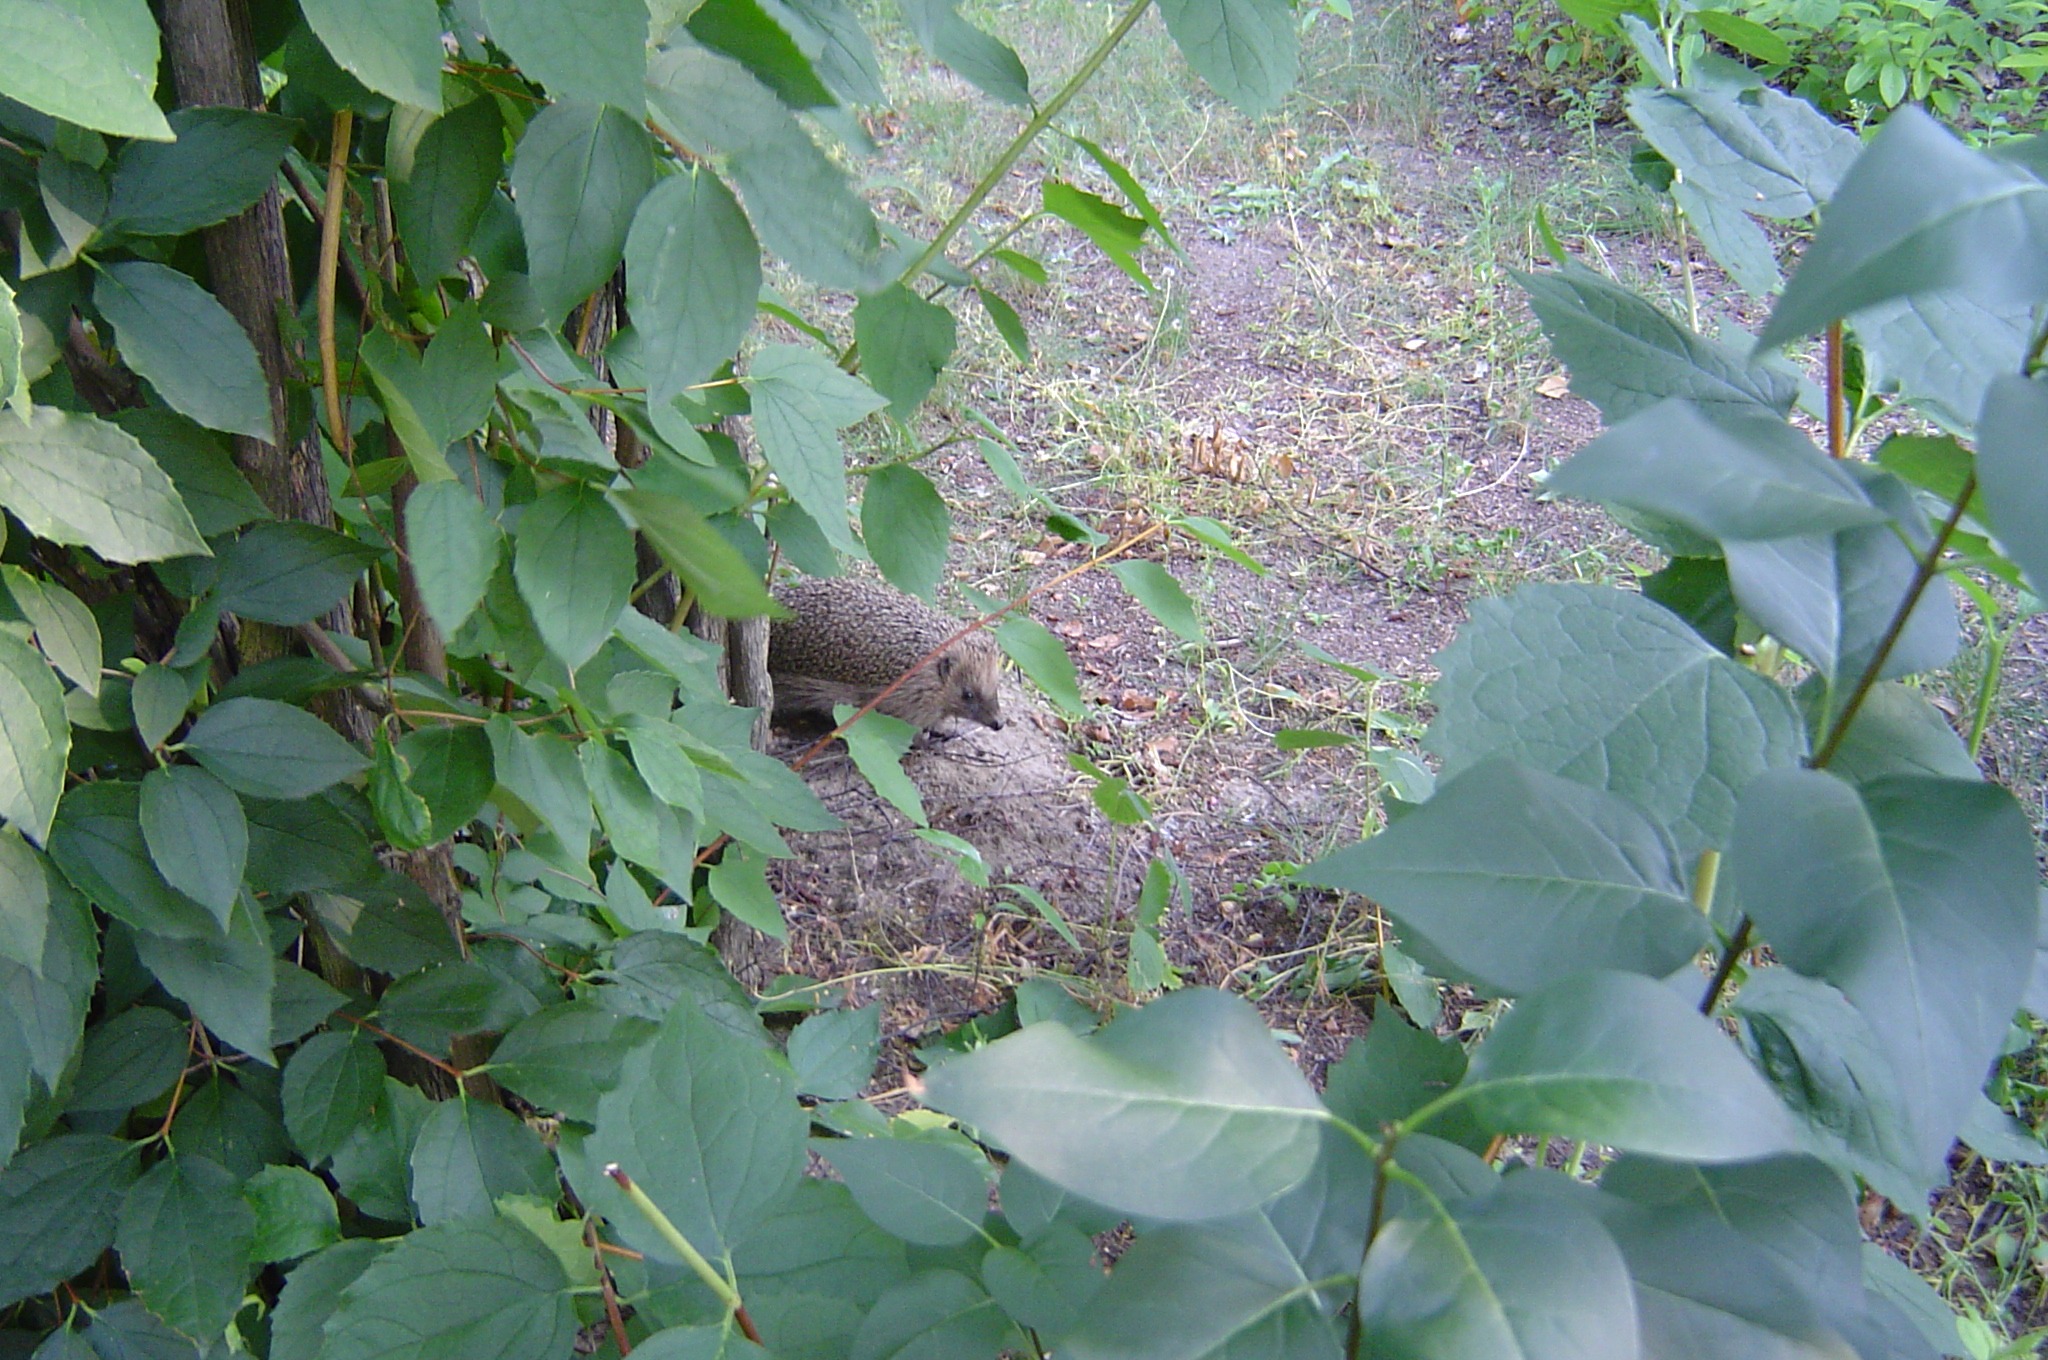
tree, forest, plant, leaf, flower, animal, europe, produce, mammal, botany, garden, flora, fauna, hedgehog, shrub, forests, flowering plant, land plant